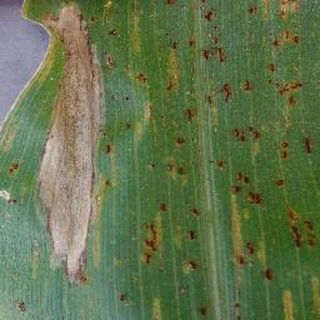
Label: corn_northern_leaf_blight